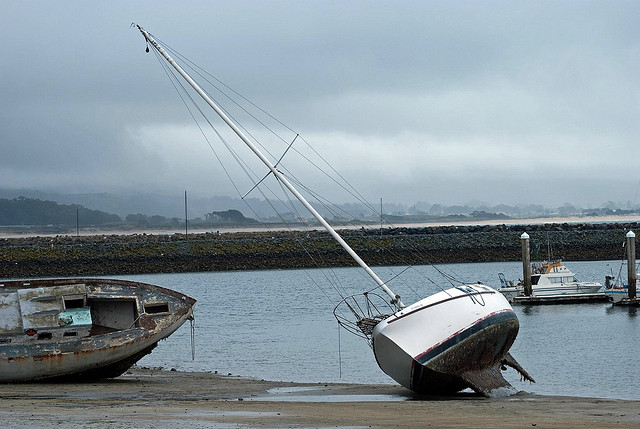
A small boat washes up onto the beach.

A sail boat lays on it's side on the beach.

A sail boat has been beached on its side just off the ocean shore.